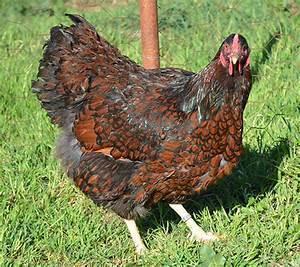
chicken